Carl Julius Fritzsche

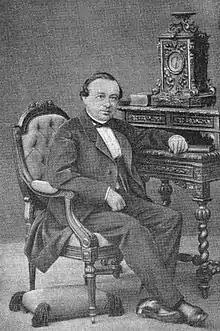
Julius Fedorovich Fritsche - chemist, member of the St. Petersburg Academy of Sciences.

Carl Julius Fritzsche (17 October 1808 in Neustadt – 8 June 1871) was a German pharmacist and chemist. He was a nephew of pharmacist Friedrich Adolph August Struve (1781–1840).